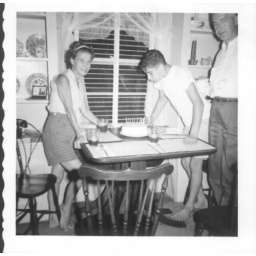
Brother's birthday in dining room at home with Mom and Dad